Srivijaya

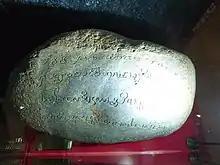
The Kedukan Bukit inscription displayed in the National Museum of Indonesia

Around 500 CE, the roots of the Srivijayan empire began to develop around present-day Palembang, Sumatra. The Kedukan Bukit inscription (683)—considered to be the oldest inscription related to Srivijaya, discovered on the banks of the Tatang River near the Karanganyar site, states about the "glorious Srivijaya", a "kadatuan" (kingdom or polity) which was founded by Dapunta Hyang Sri Jayanasa and his retinue. He had embarked on a sacred "siddhayatra" journey and led 20,000 troops and 312 people in boats with 1,312 foot soldiers from Minanga Tamwan to Jambi and Palembang. Many of these armed forces gathered under Srivijayan rule would have been the sea people, referred to generally as the "orang laut". In establishing its power, Srivijaya had first to consolidate its position in Southeast Sumatra, which at that time consisted of multiple quasi-independent polities ruled by local Datus (chieftain).